Mono National Forest

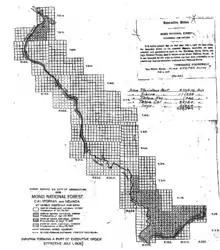
Map from in 1908

Mono National Forest was established by the U.S. Forest Service in California and Nevada on July 1, 1908 with , almost all in California, from parts of Inyo, Toiyabe, Stanislaus and Sierra National Forests. On July 1, 1945 the entire forest was divided between Inyo and Toiyabe and the name was discontinued.